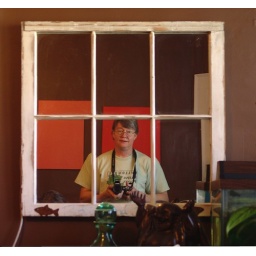
zen in window mirror